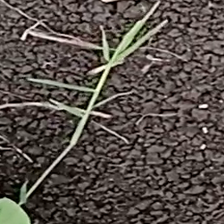
Weed species: Harali_(Cynodon_dactylon)